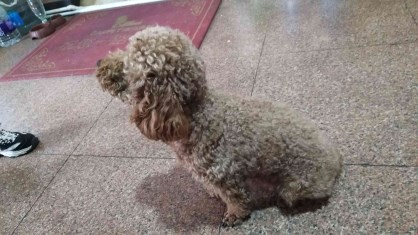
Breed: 7449-n000128-teddy